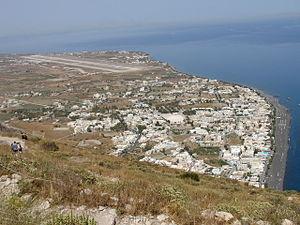
L'aéroport National de Santorin est un aéroport desservant Santorin/Thira, en Grèce, situé au nord du village de Kamari. L'aéroport est à la fois un aéroport civil et une base aérienne militaire. Doté d'un tarmac assez réduit, il peut accueillir jusqu'à 6 appareils simultanément.